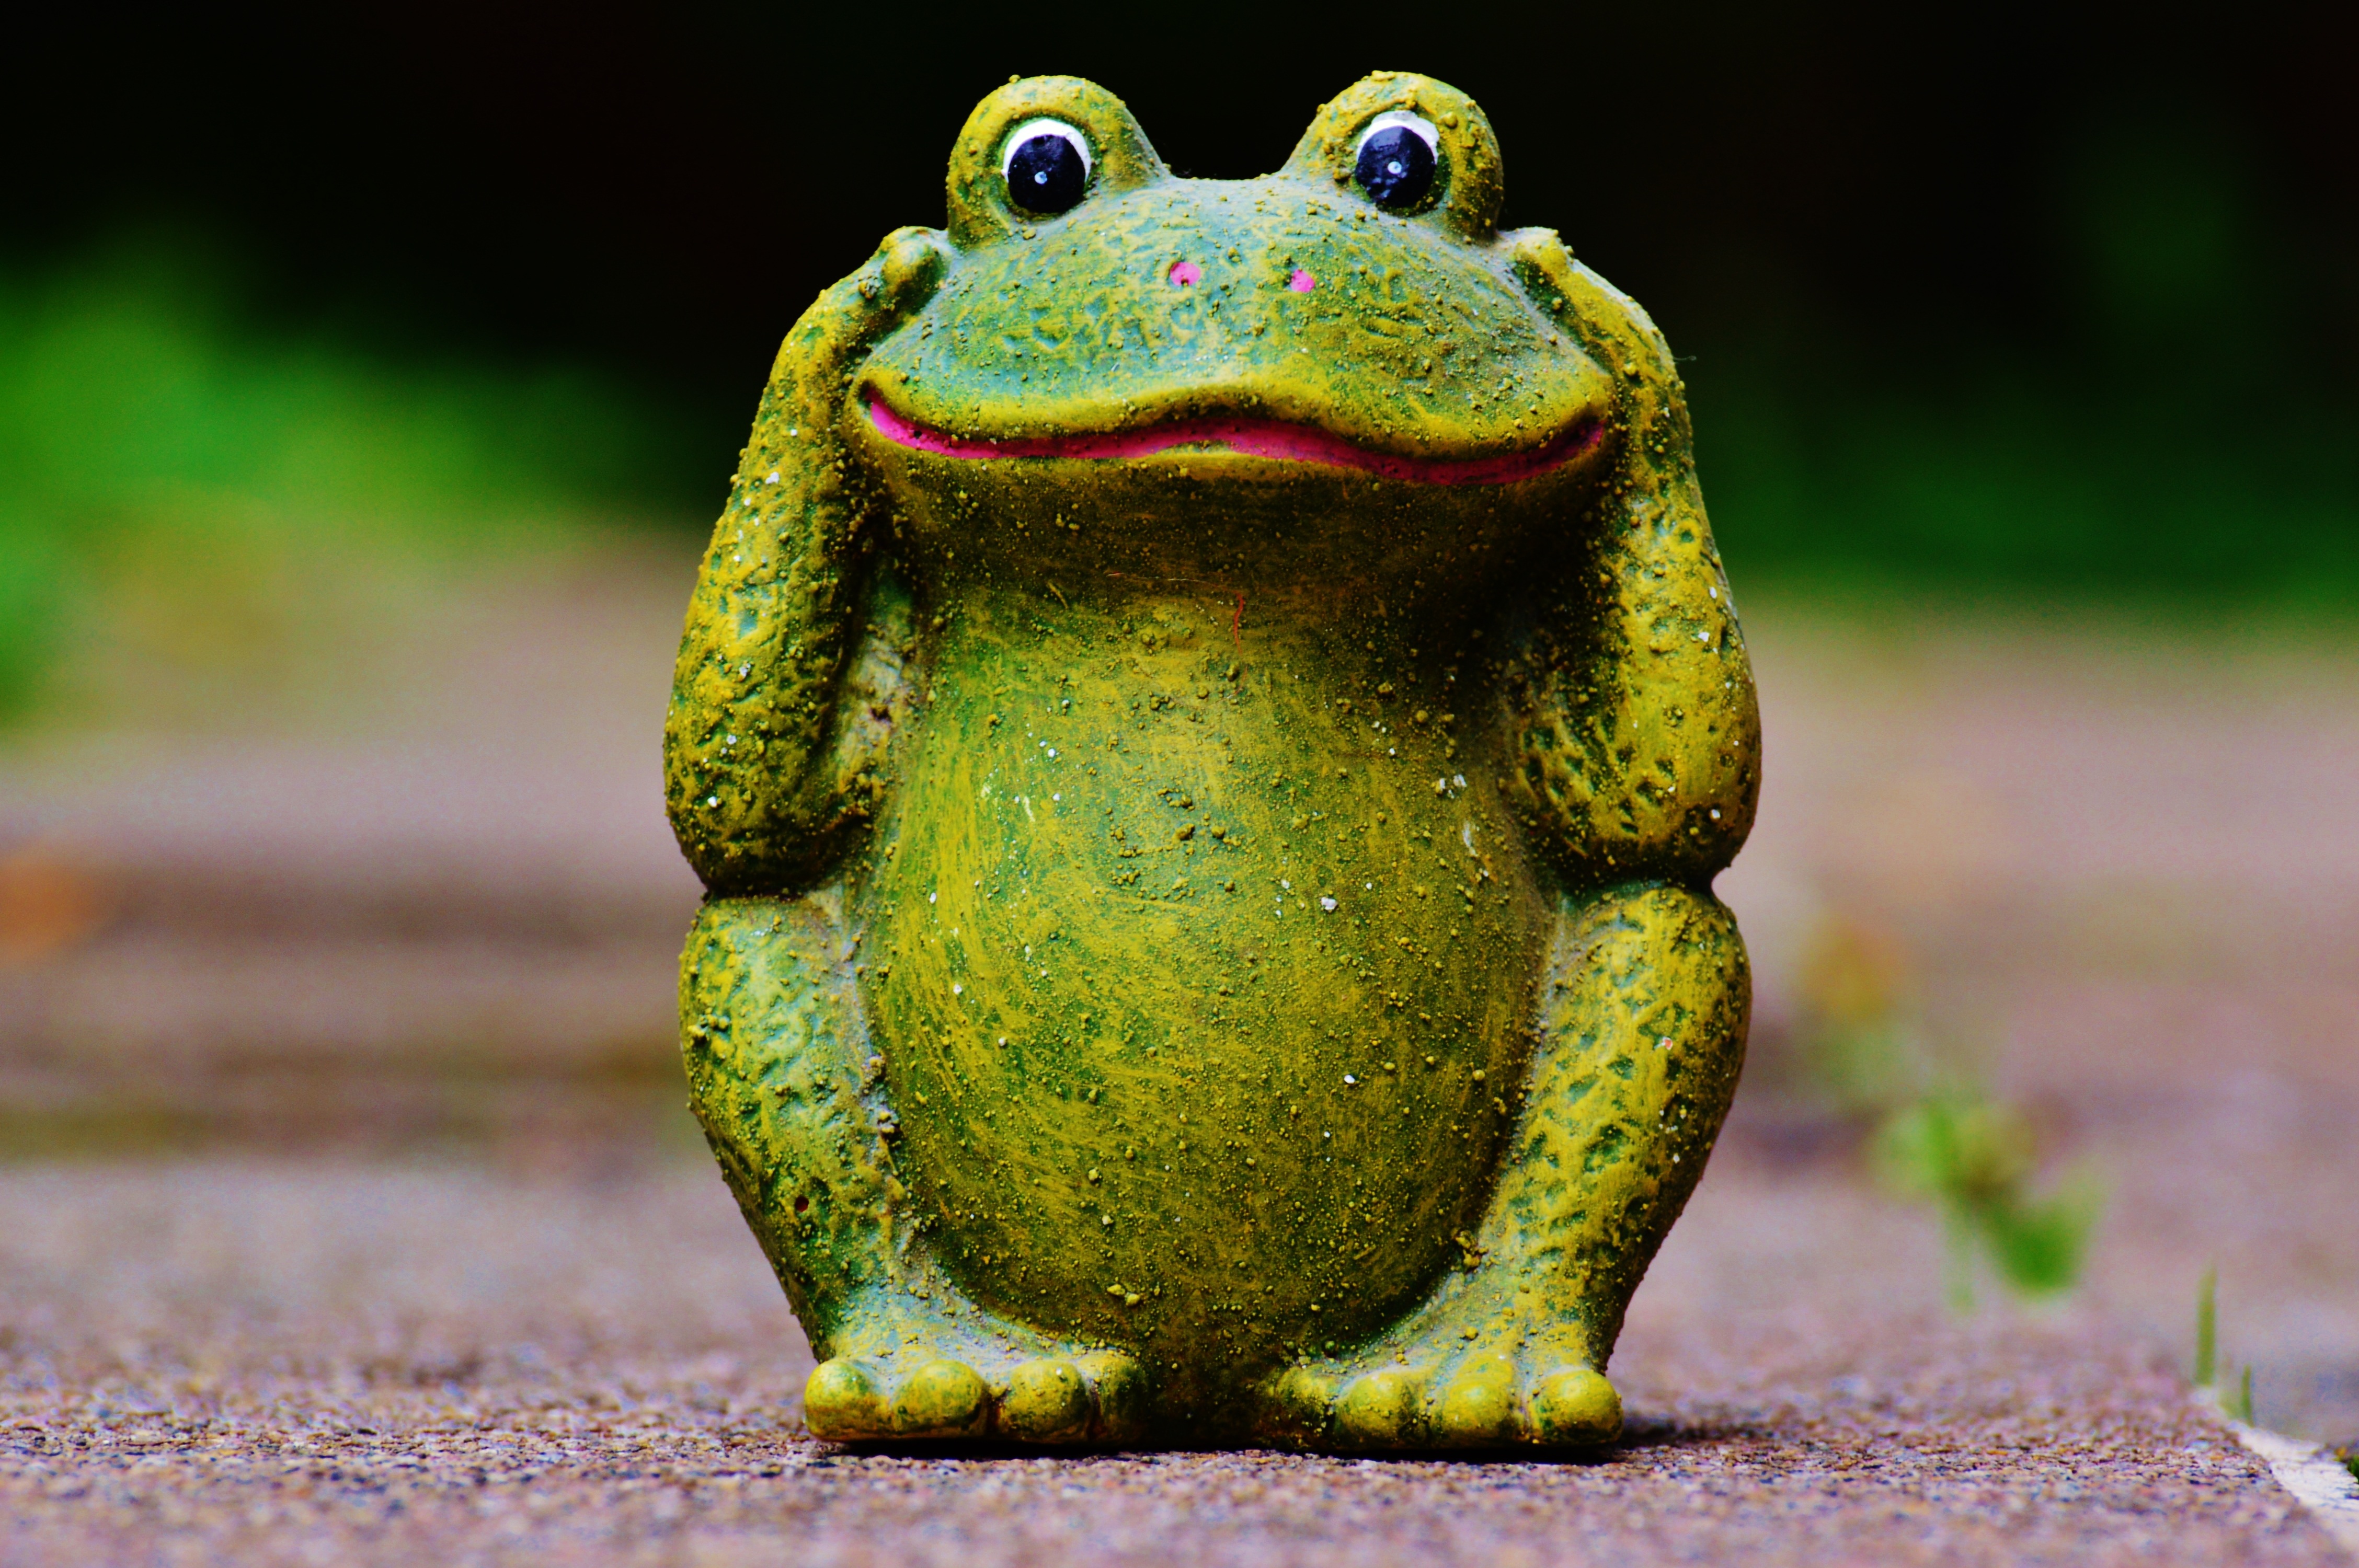
sweet, animal, cute, wildlife, green, frog, toad, amphibian, fauna, tree frog, close up, figure, vertebrate, funny, macro photography, bullfrog, ranidae